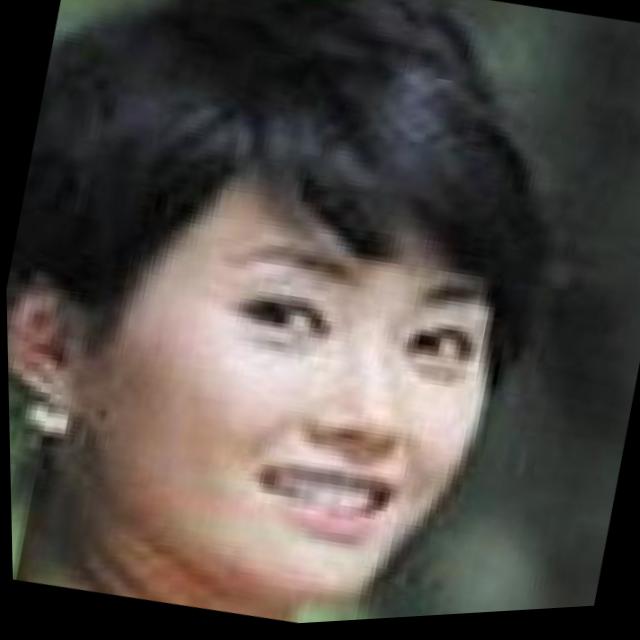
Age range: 21-44